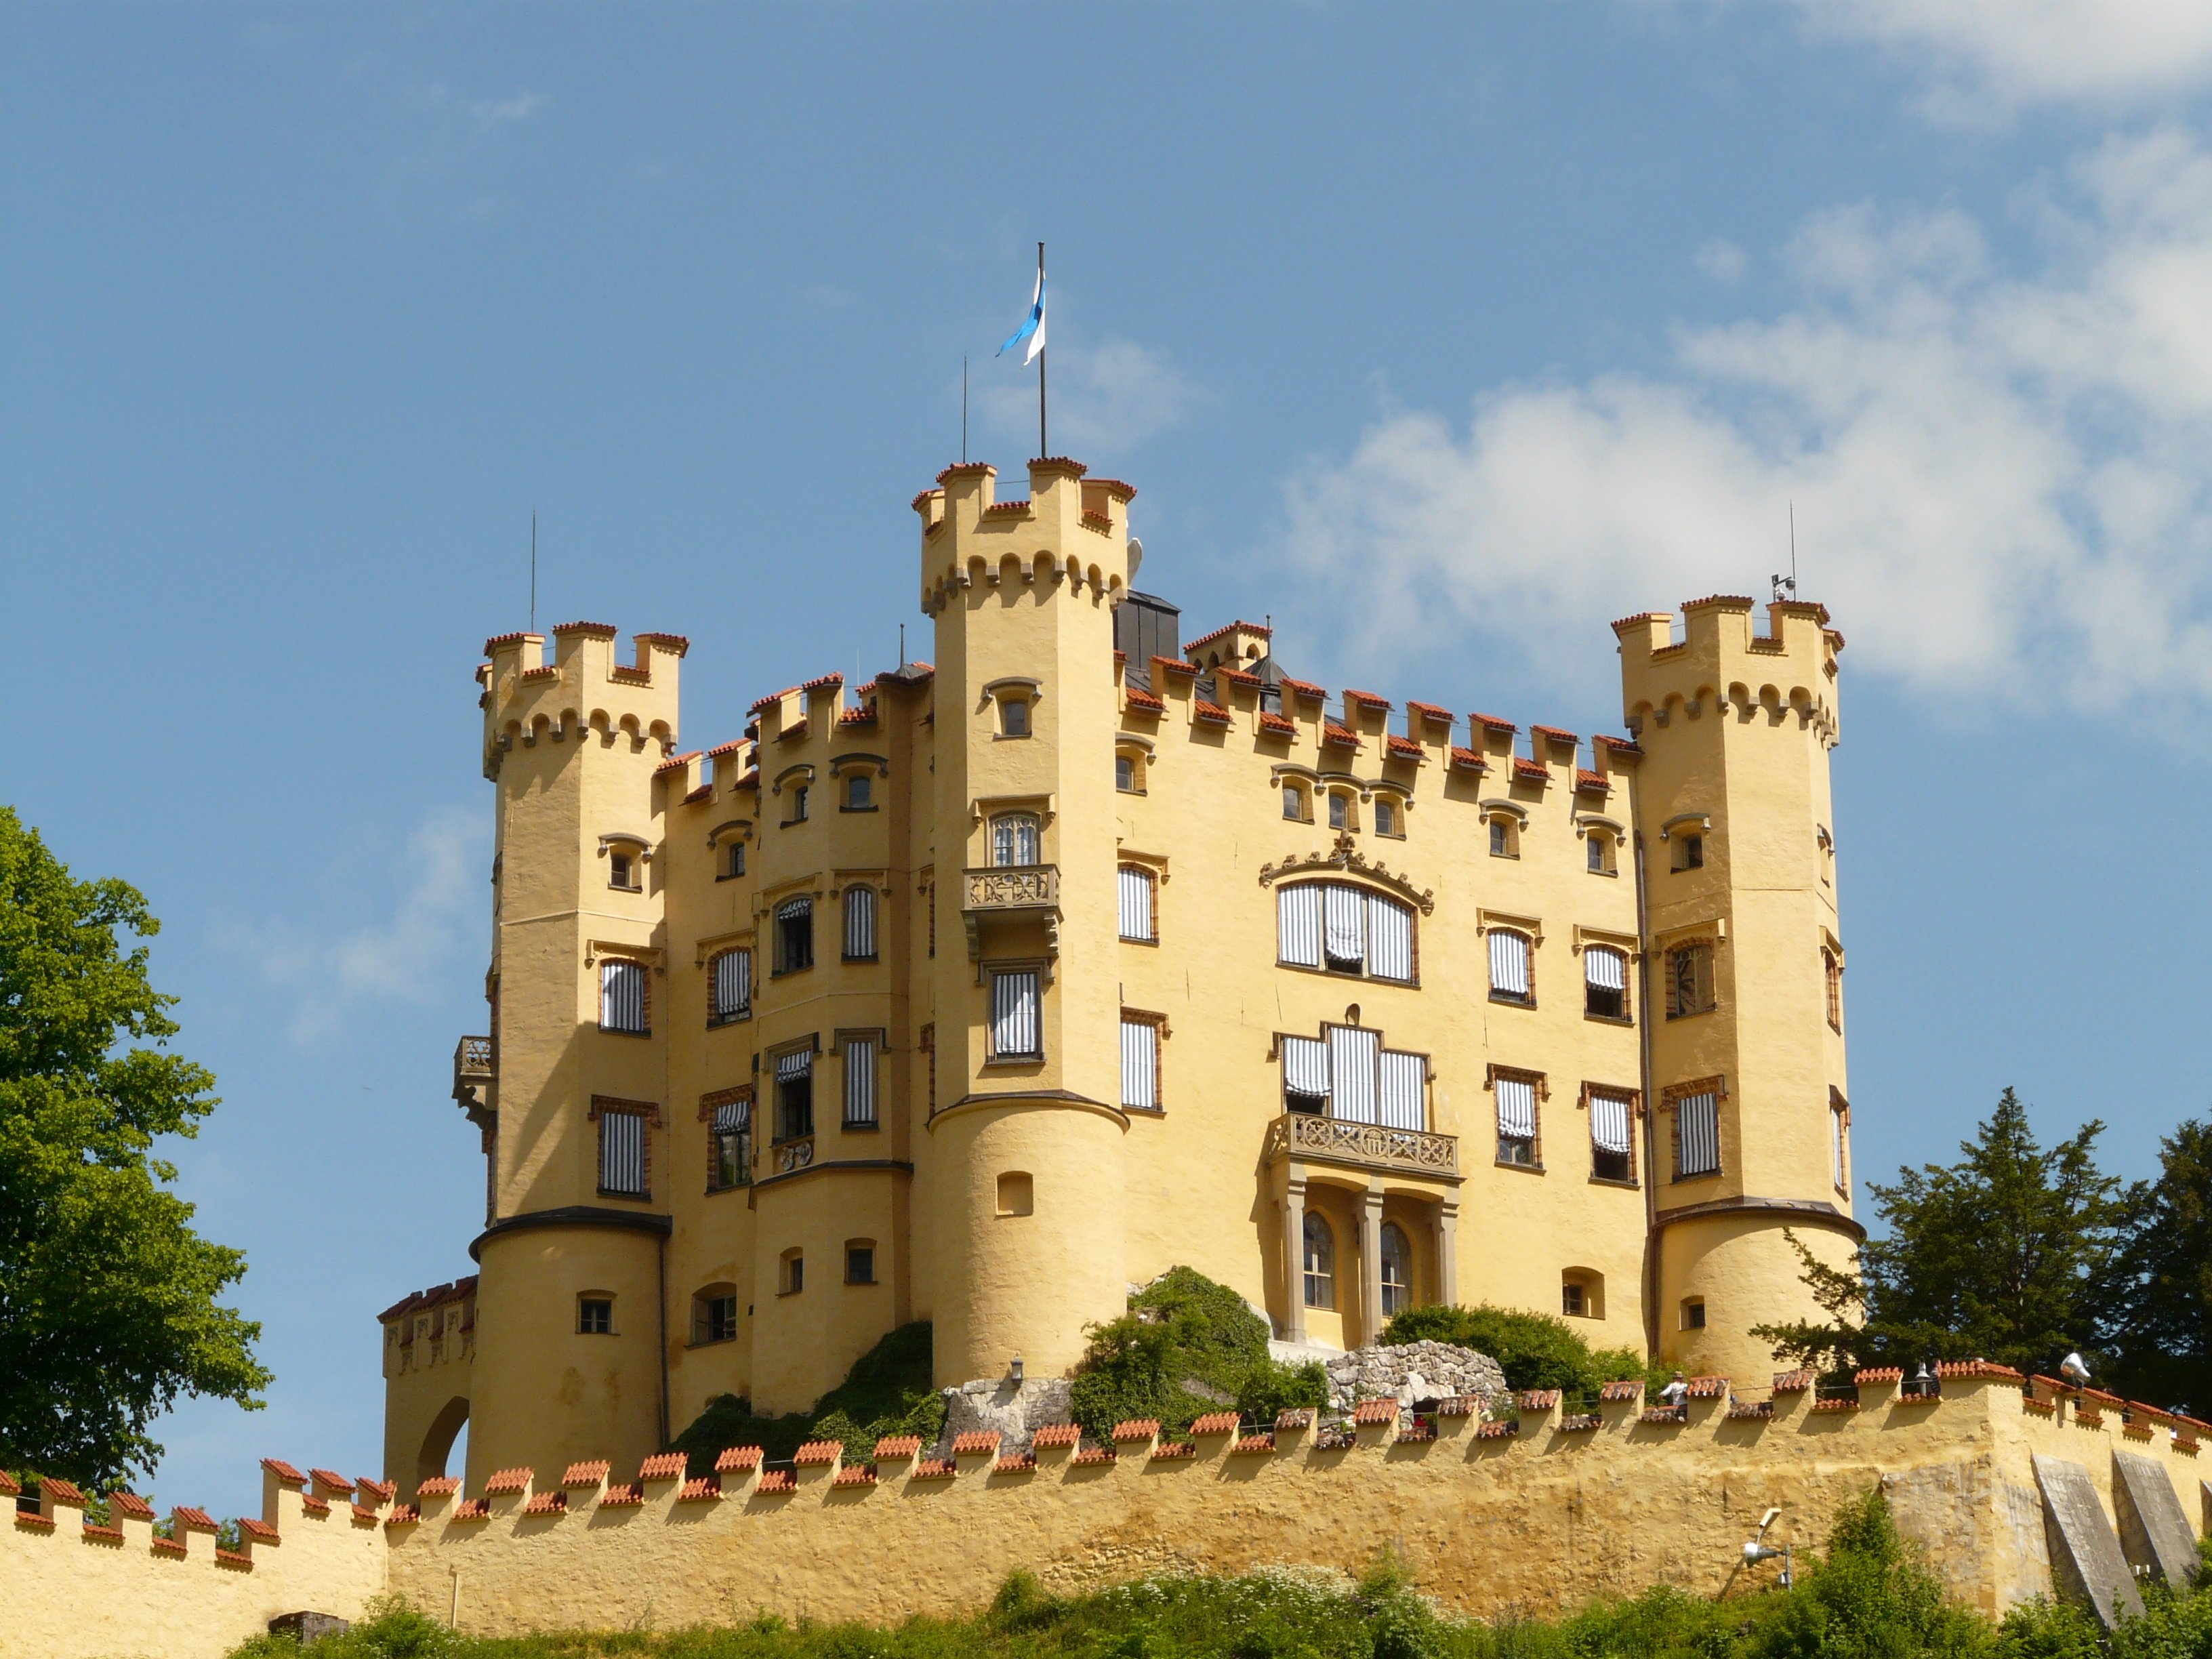
architecture, villa, building, chateau, palace, castle, property, fortification, places of interest, bavaria, hohenschwangau, estate, stately home, fussen, water castle